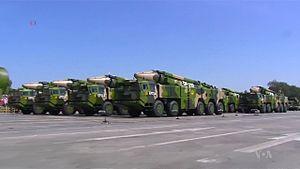
Le défilé du jour de la victoire du 3 septembre 2015 est un défilé militaire organisé le long de l'Avenue de Chang'an à Pékin pour célébrer le 70ᵉ anniversaire de la victoire sur le Japon à l'issue du théâtre Asie-Pacifique de la Seconde Guerre mondiale. Il s'agit de la toute première grande parade militaire organisée dans la capitale chinoise pour célébrer un événement autre que la fête nationale se tenant ordinairement le 1ᵉʳ octobre. 12 000 soldats de l'Armée populaire de Libération et 1000 soldats de 17 pays invités participèrent à la parade. À l'instar du défilé russe ayant eu lieu plus tôt dans l'année, cet événement a été présenté par plusieurs médias internationaux comme une démonstration de force majeure orchestrée par le pouvoir chinois, plus particulièrement dirigée contre le Japon ainsi que leur allié américain. Xi Jinping inspecta les troupes et Li Keqiang fut le maître de cérémonie.